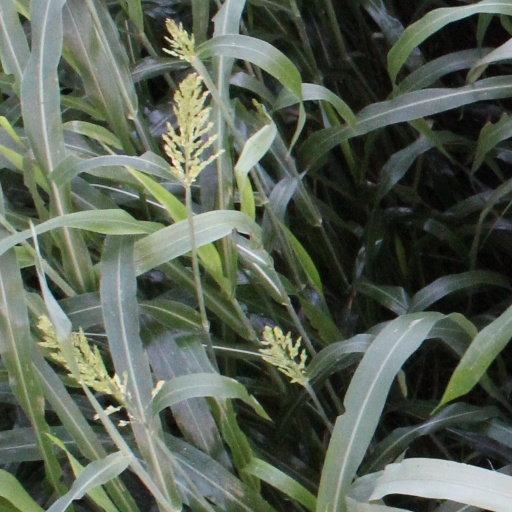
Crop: sorghum